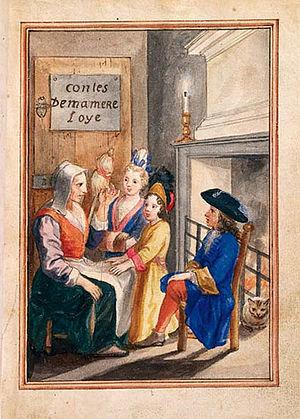
Cette copie manuscrite anonyme des contes date de 1695, soit deux ans avant leur publication. Cinq des huit contes en prose y figurent. Orné d'un frontispice, d'un cartouche et de cinq vignettes, l'ensemble est relié aux armes d'élisabeth Charlotte d'Orléans, nièce de Louis XIV et dédicataire du livre. Quelques corrections et commentaires d'une seconde main figurent sur ce texte, peut être de Perrault lui-même. Copie manuscrite des Contes de ma Mère l'Oye de Charles Perrault, 1695. (19 x 13 cm) New York, The Pierpont Morgan Library (MA 1505) Voir aussi